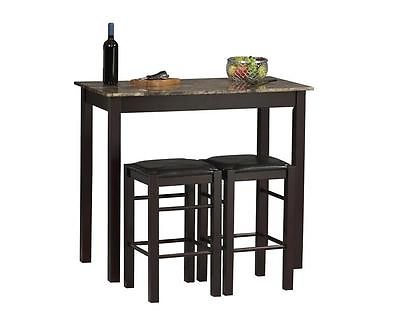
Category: table